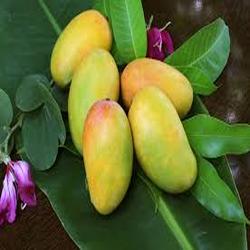
Label: Mango